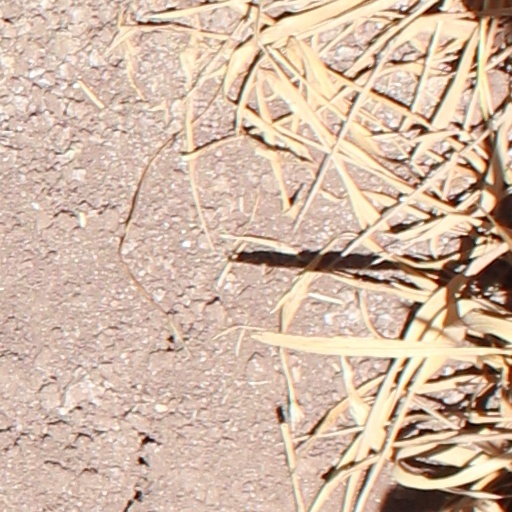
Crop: wheat